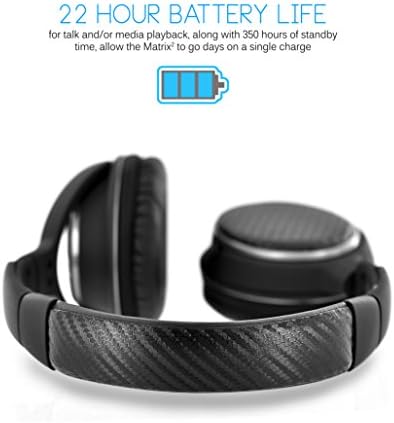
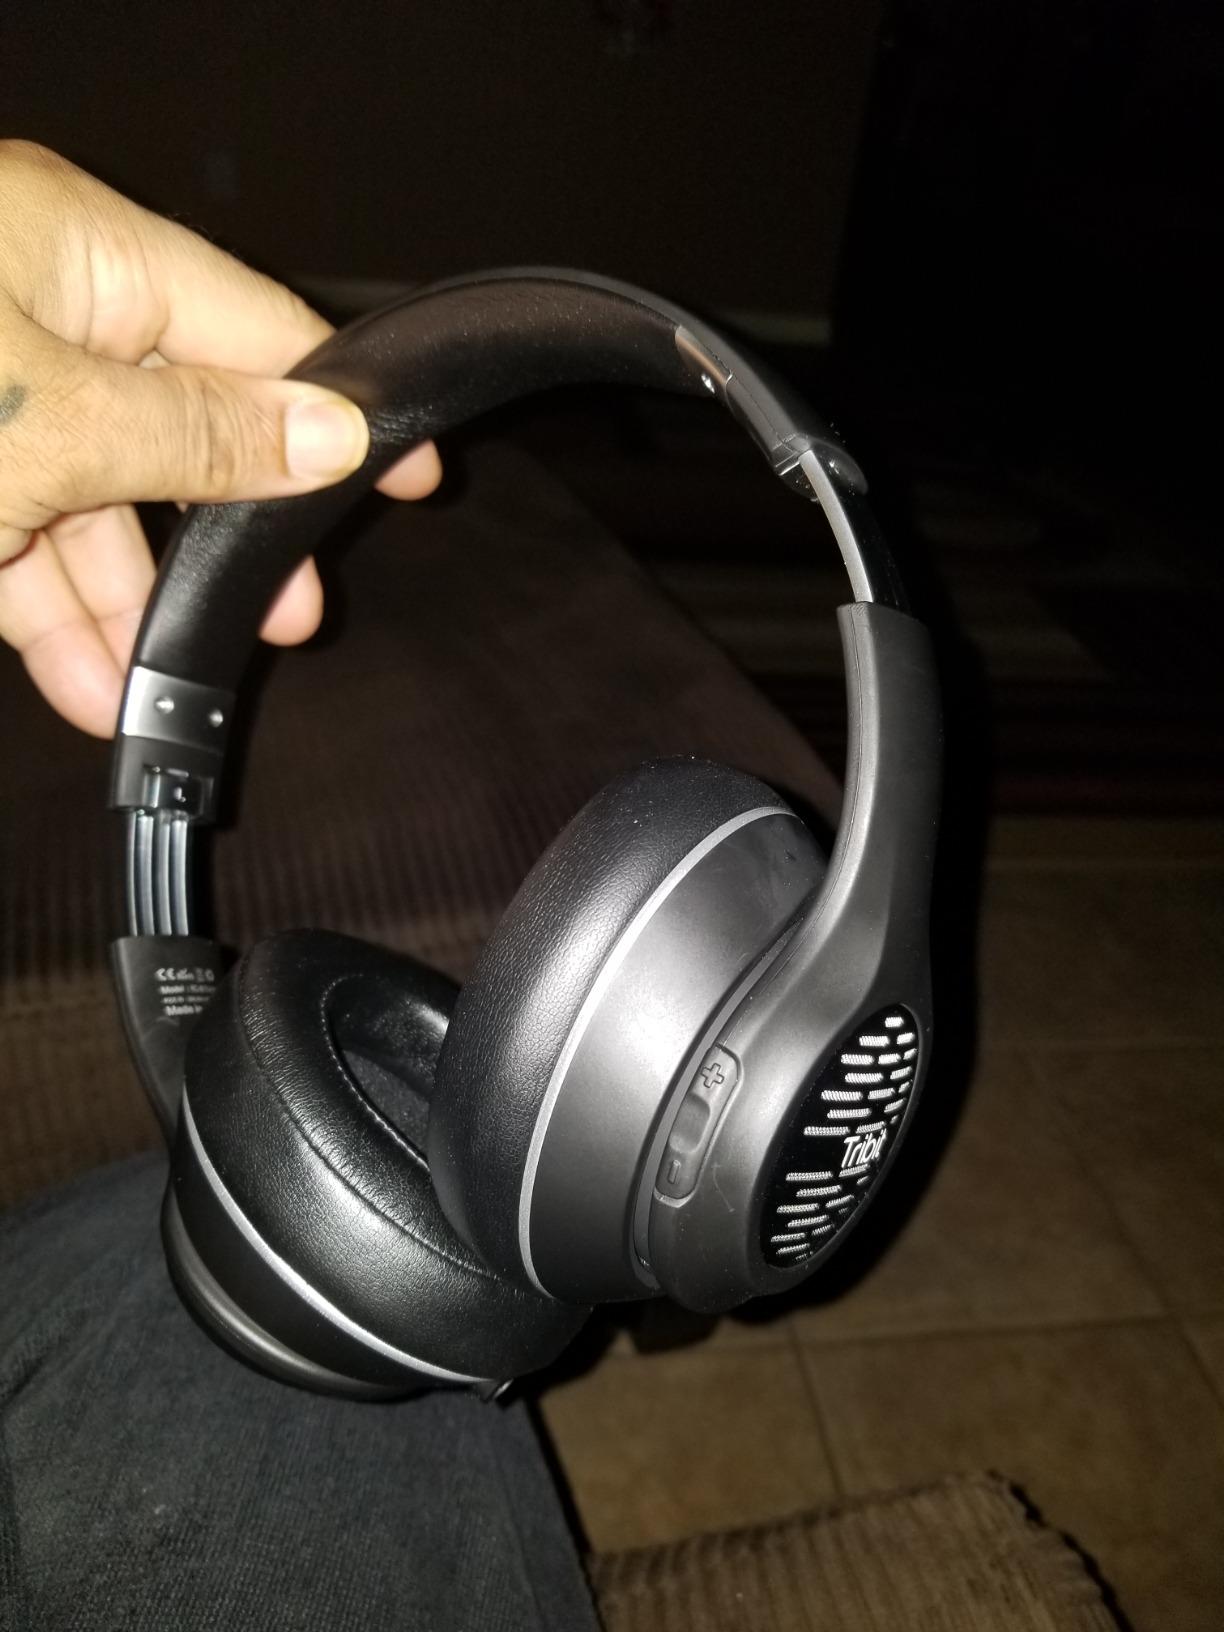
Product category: headphones
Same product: no